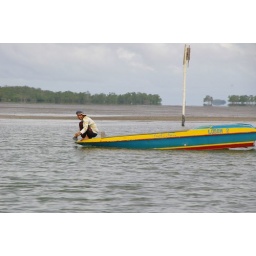
Fisherman in a small boat as we leave the river and head out to sea